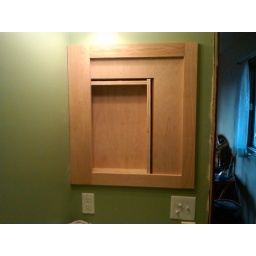
medicine cabinet insides, client wanted to use exixting recess in hole and have a larger mirrored door to cover it.